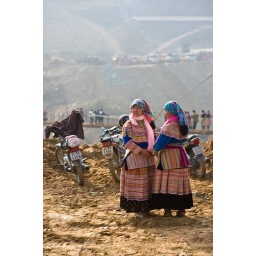
Women from Flower Hmong hill tribe at Coc Ly market in northwest Vietnam